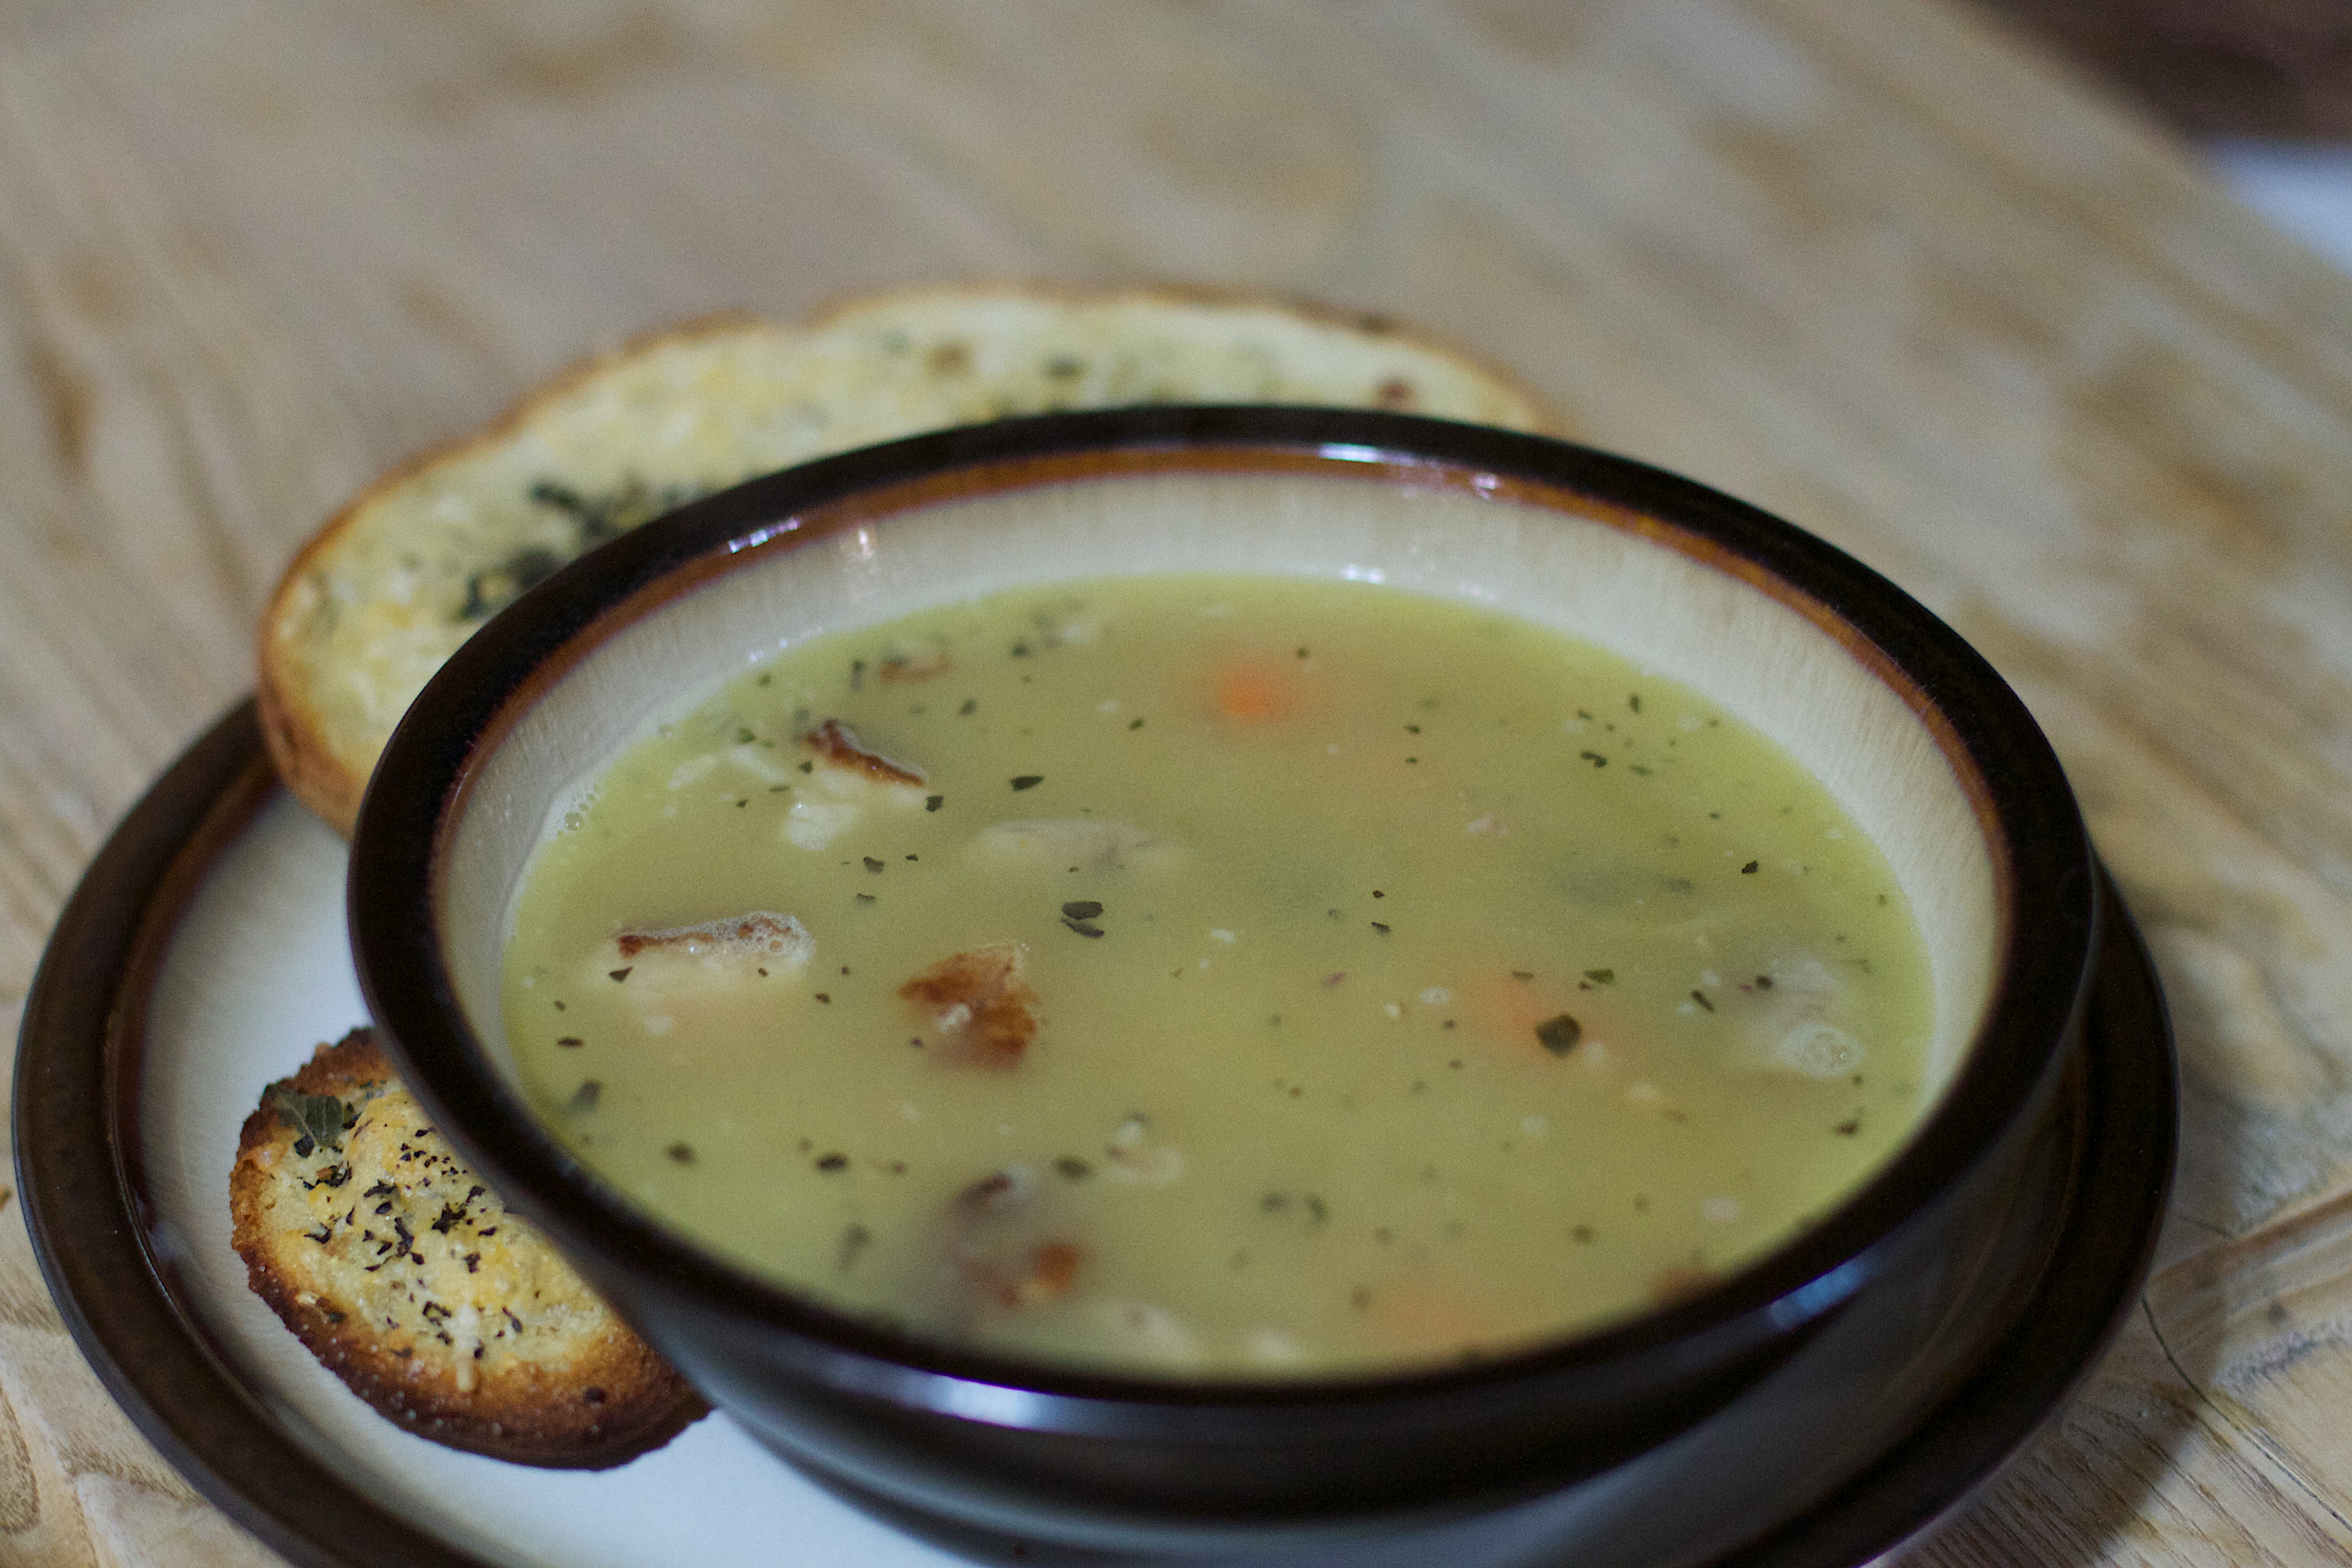
dish, food, produce, vegetable, cuisine, soup, asian food, corn chowder, leek soup, clam chowder, cream of mushroom soup